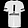
Label: T - shirt / top